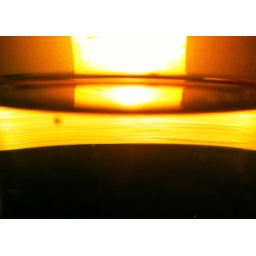
Sunset ad sunrise over my glass of water innit...